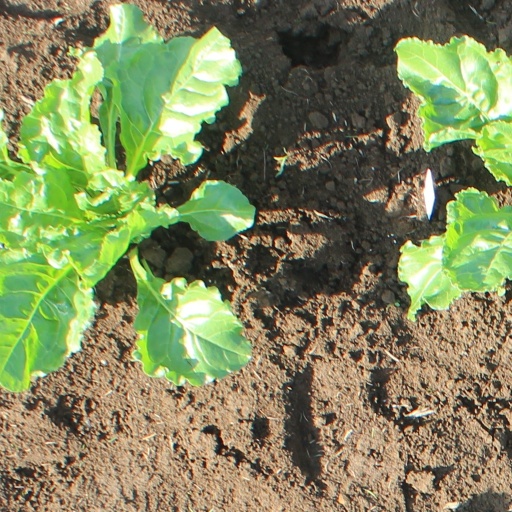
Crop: sugar beet